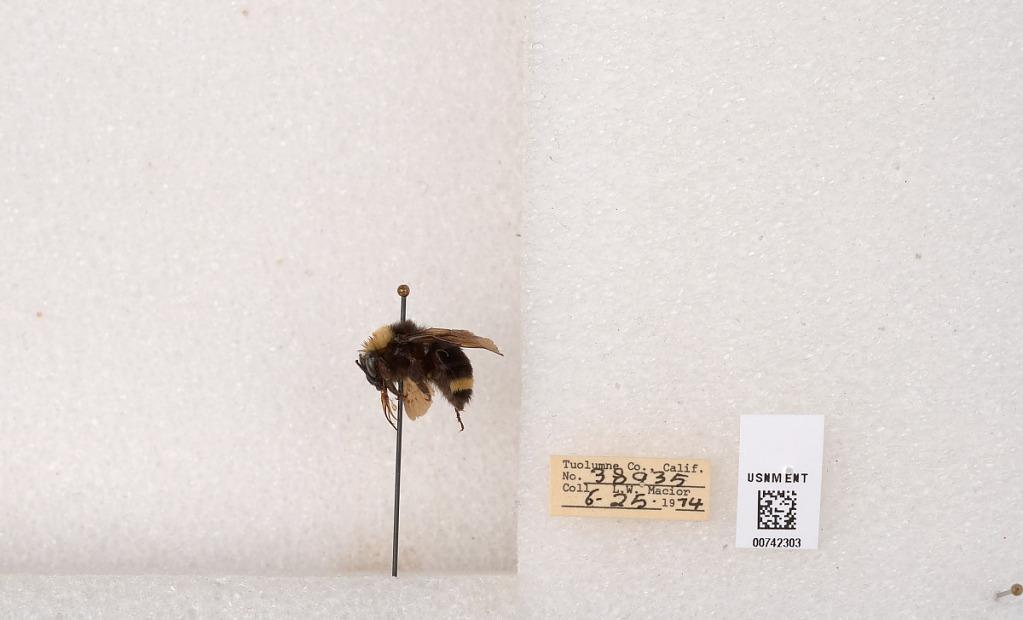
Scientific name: Bombus (Pyrobombus) vosnesenskii Radoszkowski
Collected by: L. Macior
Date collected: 1974-6-25
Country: United States
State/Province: California
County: Tuolumne
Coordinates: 38.0276, -119.955